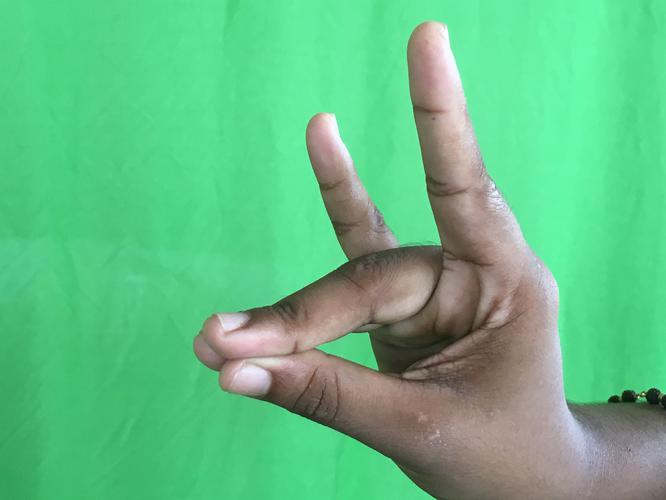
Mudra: Simhamukham
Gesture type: single_hand